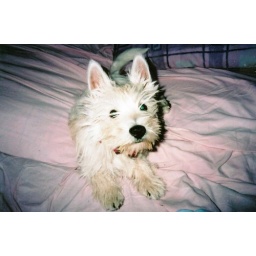
looking cute after she woke me at 5am by snuffling at my face